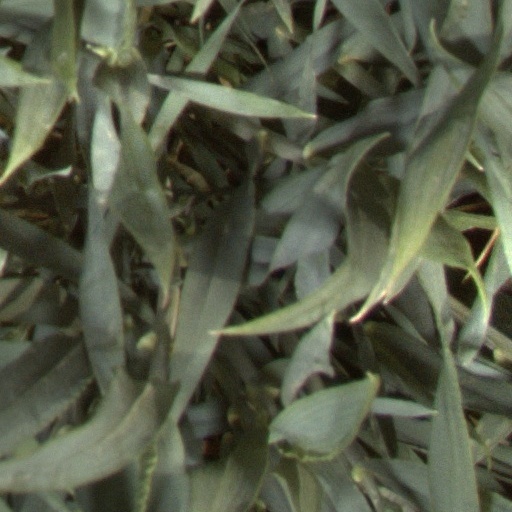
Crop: wheat